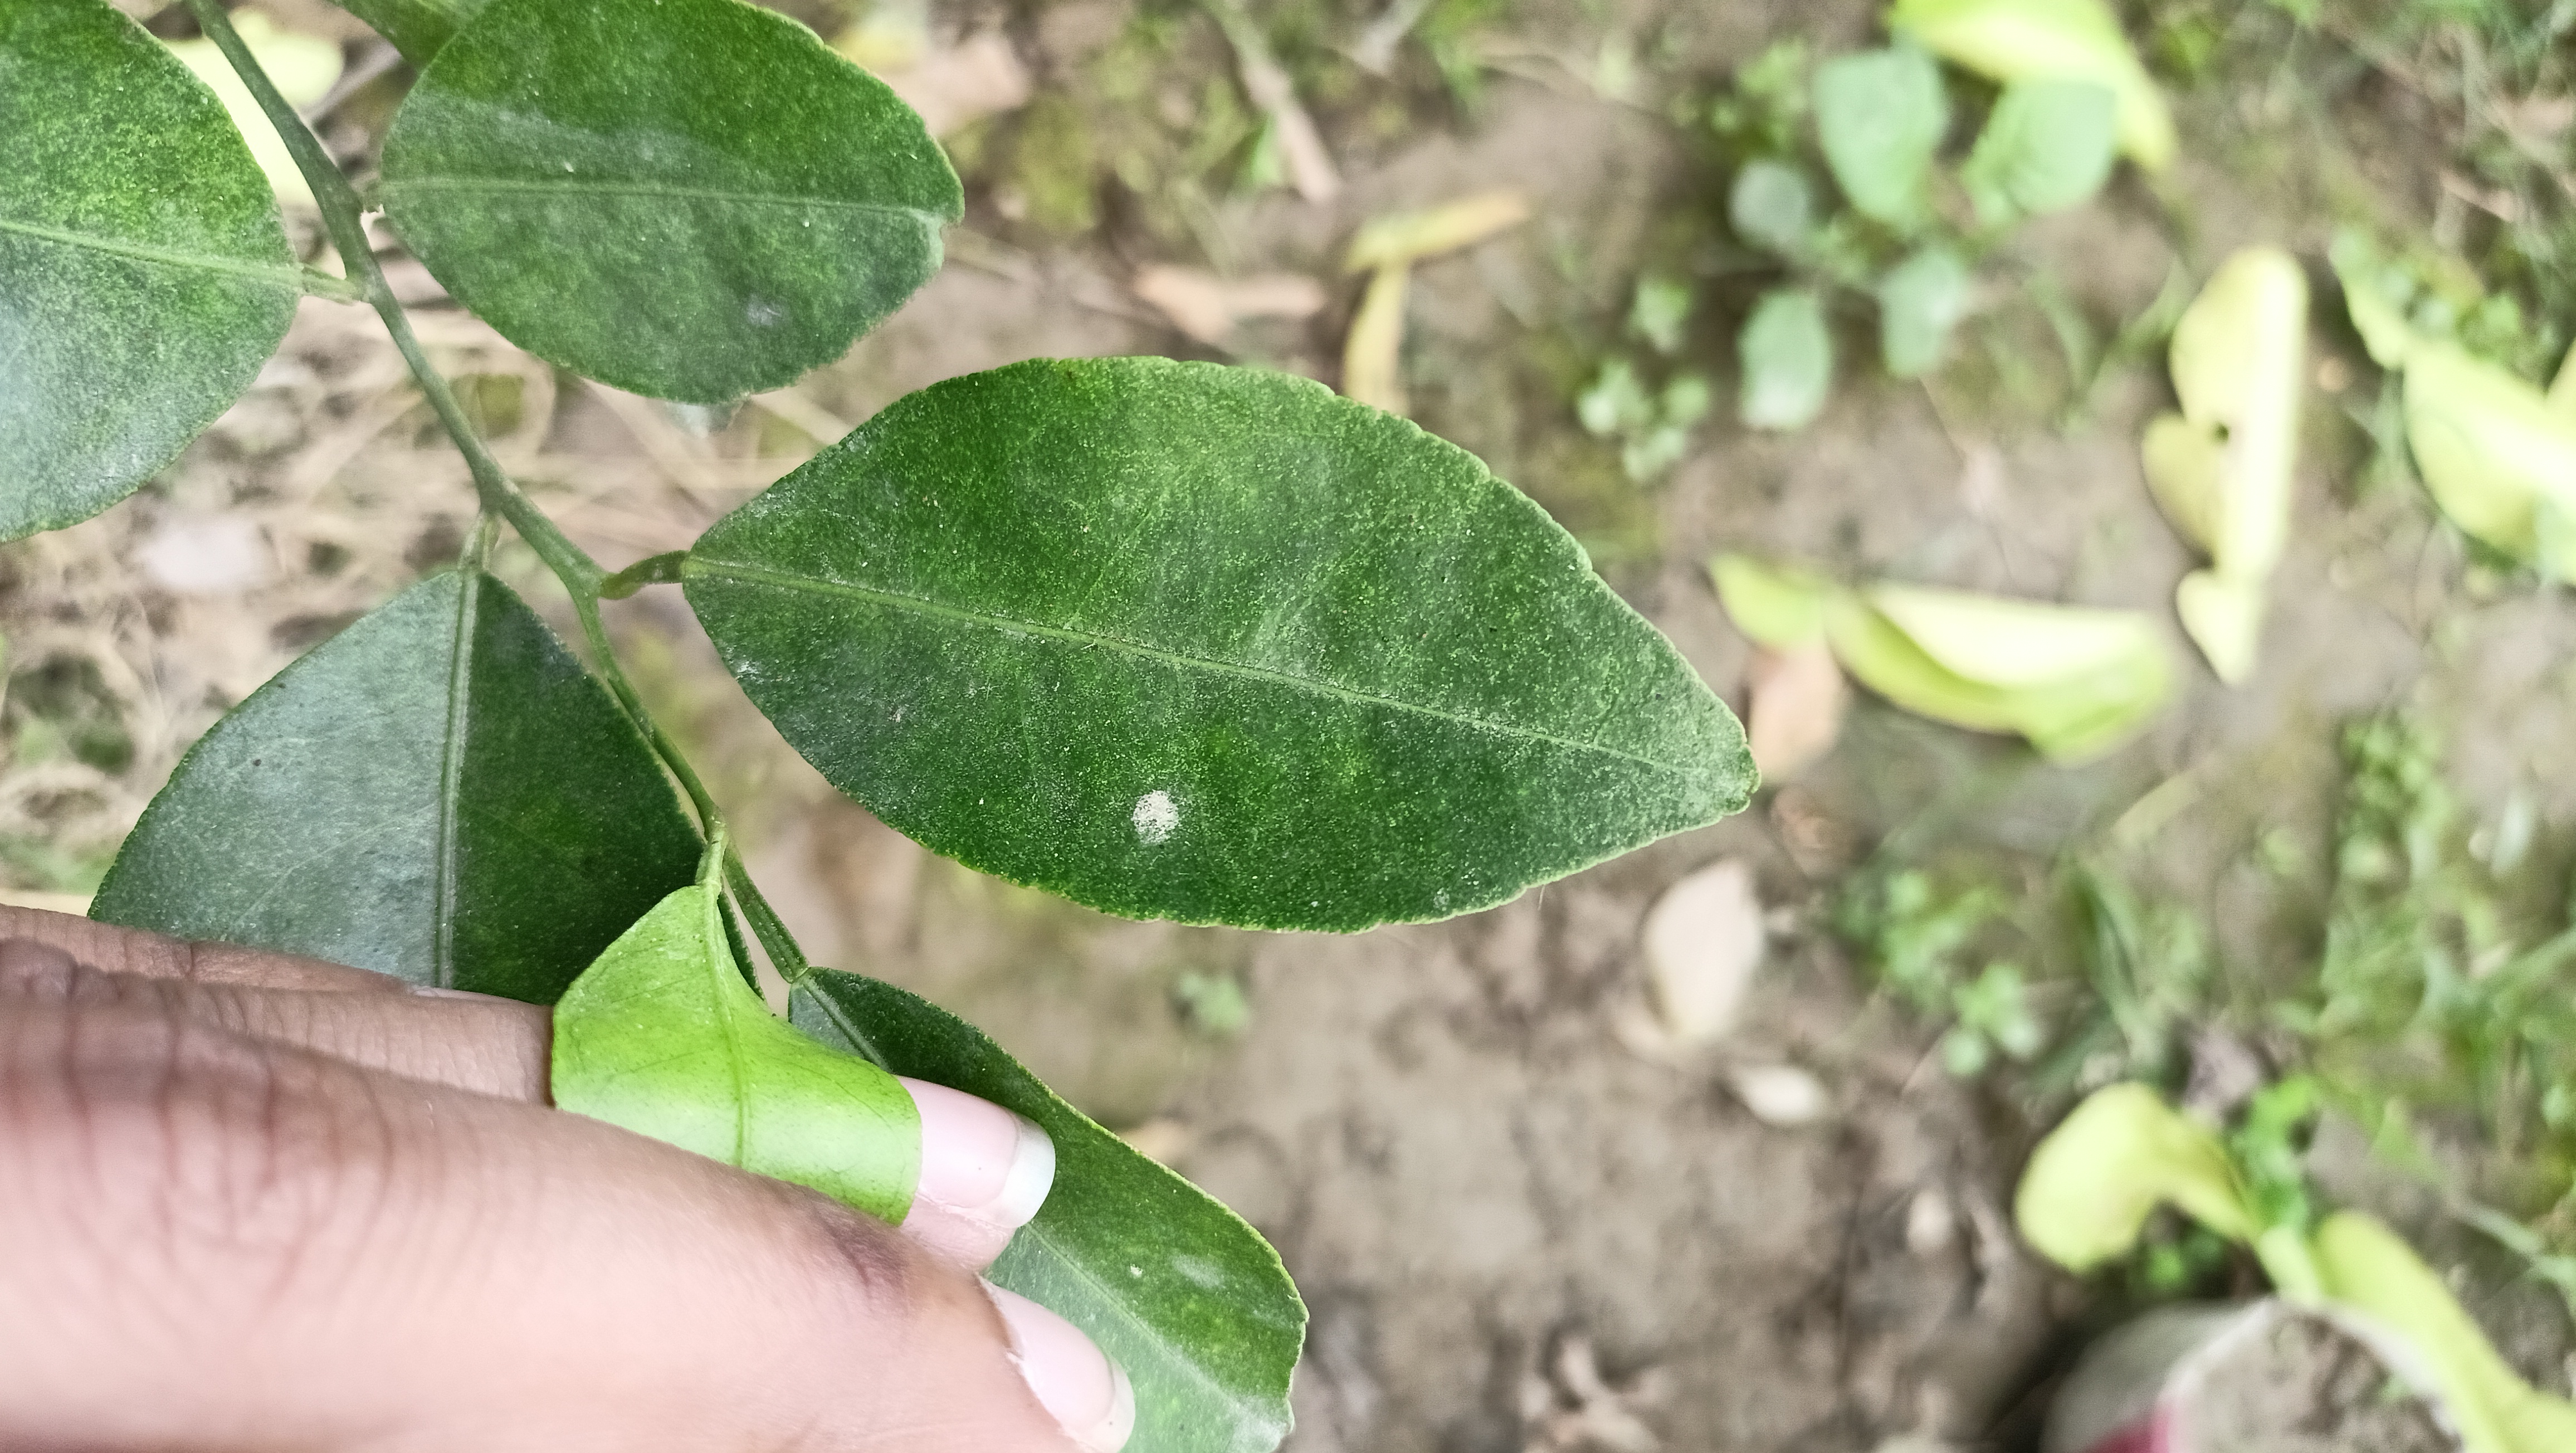
Mandarin leaf variety: China Mishti